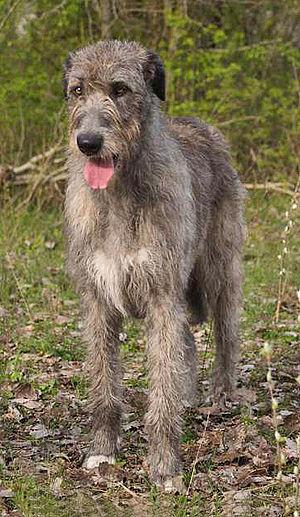
Le lévrier est un chien longiligne, aux longues pattes fines, au corps souple et léger, très musclé, tendineux, bâti pour la course. Actuellement, il existe 13 races classées dans le groupe 10 et 5 races réparties dans le groupe 5 de la nomenclature officielle établie par la Fédération cynologique internationale.
L'Irish wolfhound ou lévrier irlandais, est le plus rustique et le plus grand des lévriers. La Fédération cynologique internationale répertorie la race dans le groupe 10, section 2, lévriers à poil dur, standard n° 160. Le lévrier irlandais est historiquement utilisé pour chasser le loup et les cervidés jusqu'au XVIIᵉ siècle, avant de devenir principalement un chien d'agrément.